Bamut

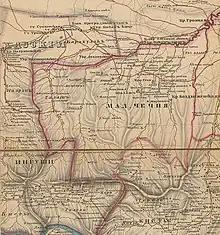
The first map which documented Bamut, 1847.

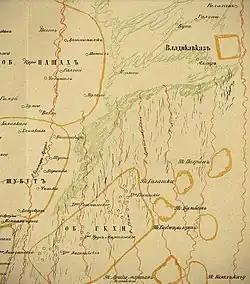
Fortress "Bumbat" (Bamut) on a fragment of the map of the Imamate on 27 Muharram 1273 (1856 in Gregorian calendar), translated from Arabic to Russian in 1856.

Bamut is located on both banks of the Fortanga River. It is located west of the town of Achkhoy-Martan and west of the city of Grozny.